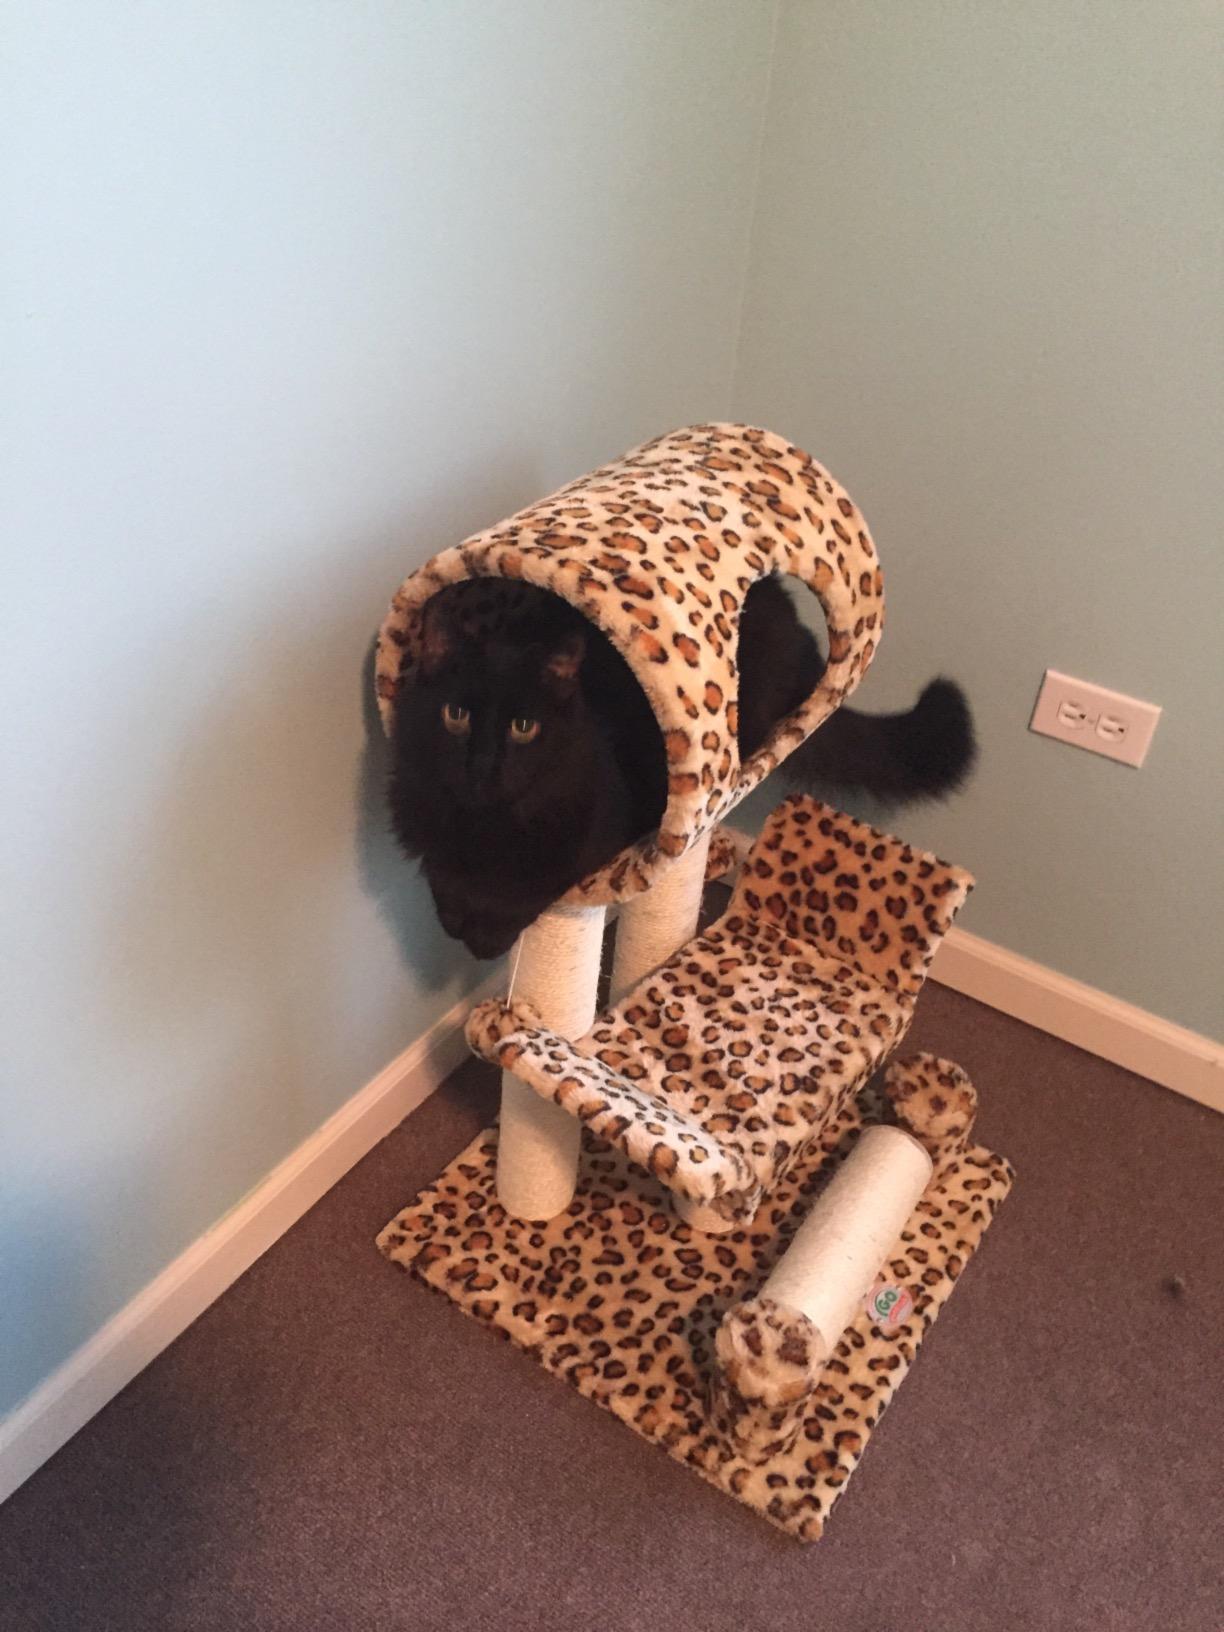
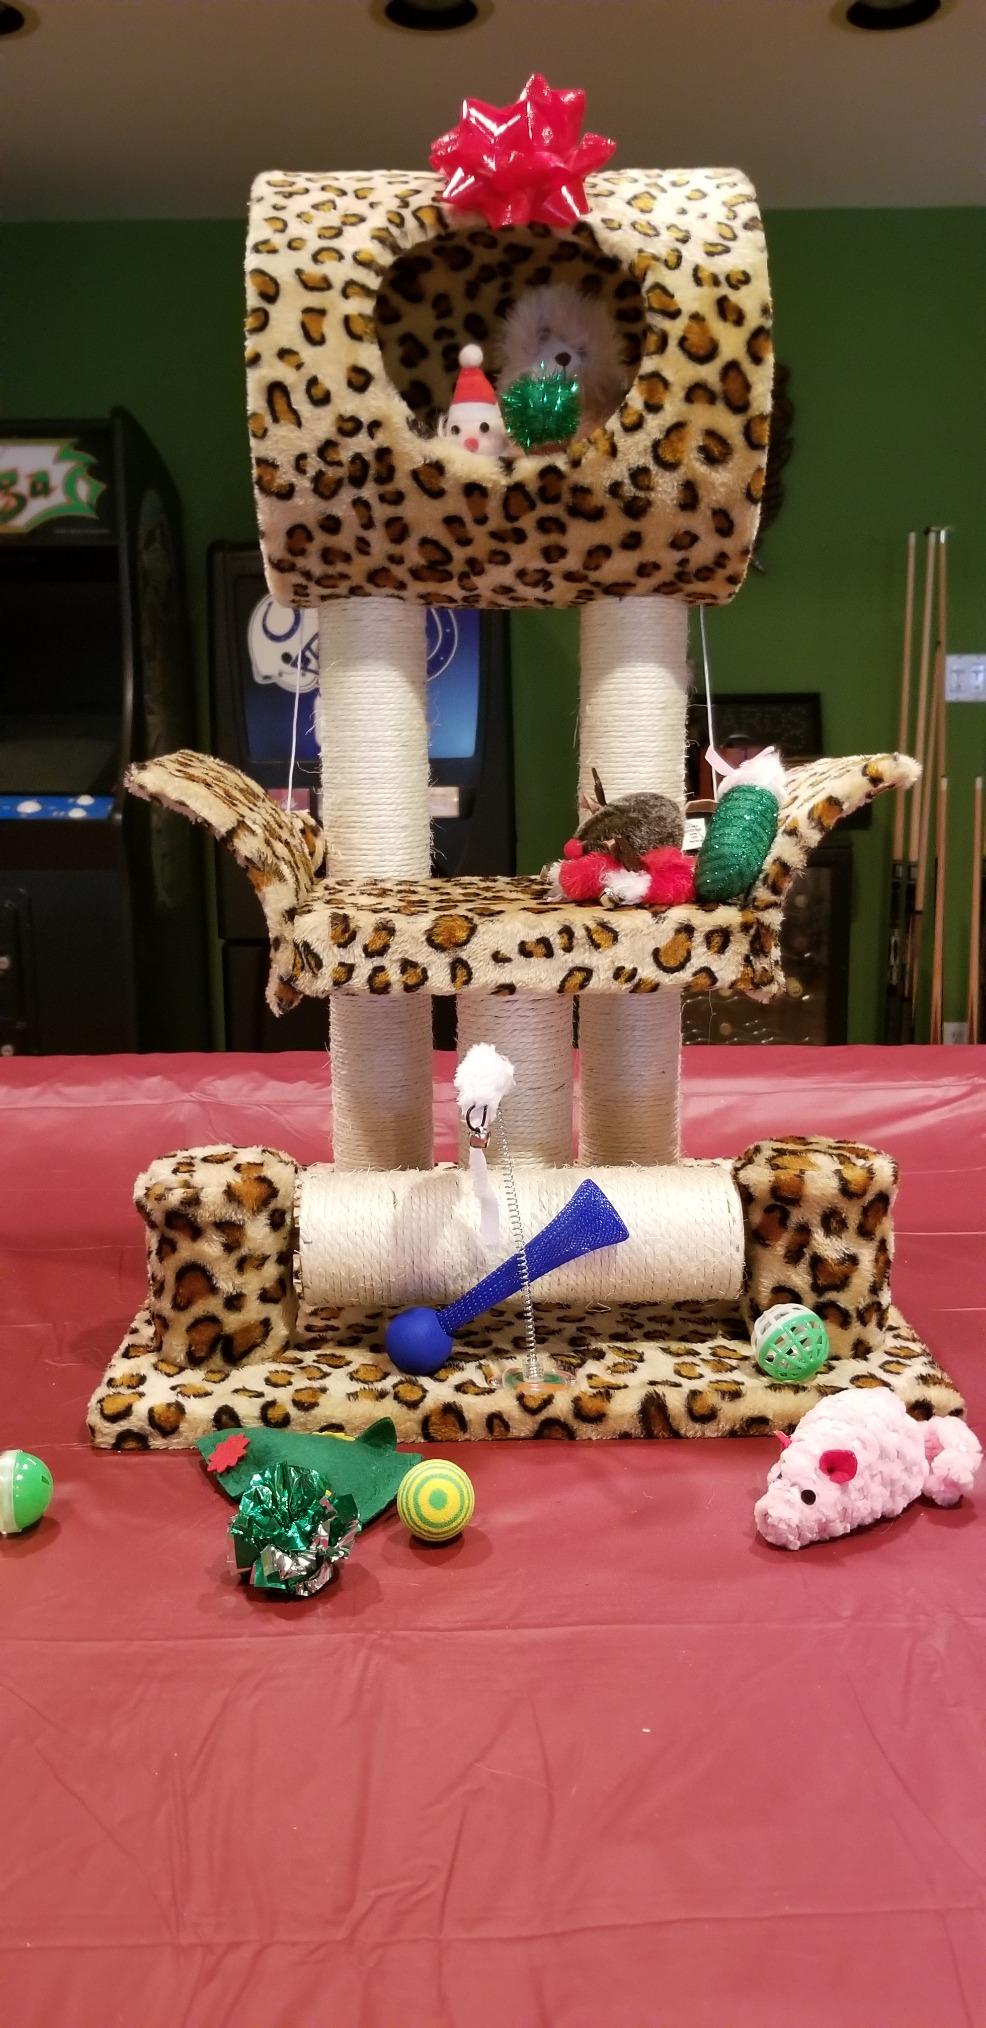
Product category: items_cat tree
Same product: yes